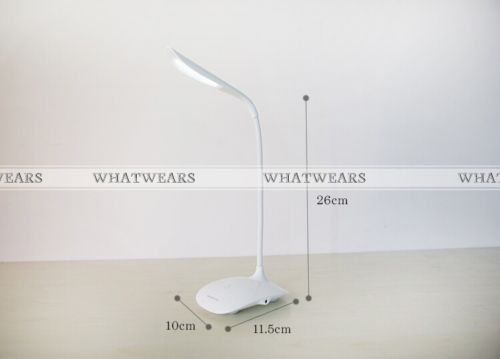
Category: lamp